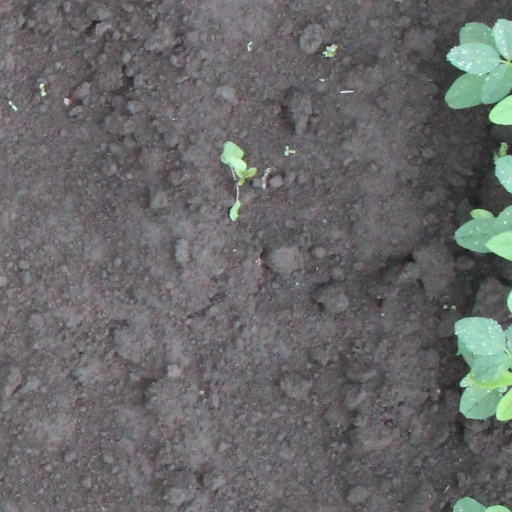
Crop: soybean